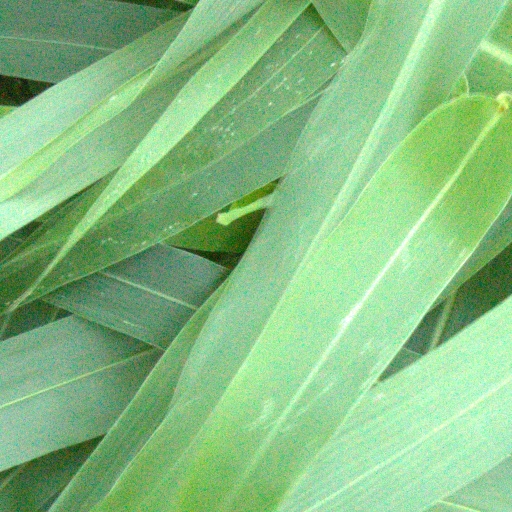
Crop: sorghum